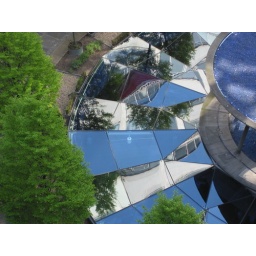
Reflection of Television Centre in the glass roof in the central courtyard